Redhead (bird)

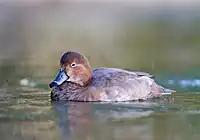
Female

Adult females, however, have a yellow to brown head and neck. The breast is brown, the belly is white and the rest of the body is a gray to brown. The female bills are slate with a dark tip that is separated by a blue ring. Females remain the same color year round. The eyes are brown, as in all other "Aythya" species.